Epal (politics)

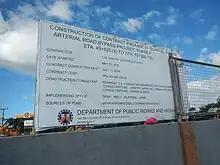
Tarpaulin showing details of a road construction project under the Department of Public Works and Highways (DPWH). The signage lacks credit to any person associated with the DPWH or any other government official.

The Department of the Interior and Local Government (DILG) and the Commission on Audit has policies in place against placing names, initials, and images of government personalities on government projects, signage, and properties. The anti-"epal" policy is laid out in DILG Memorandum Circular No. 2010-101 issued during the tenure of Secretary Jesse Robredo.